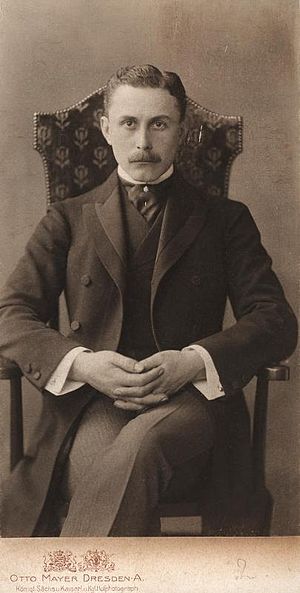
Adolf Loos
Adolf Loos var en østrigsk arkitekt og kulturkritiker, hovedsagelig virksom i Wien.